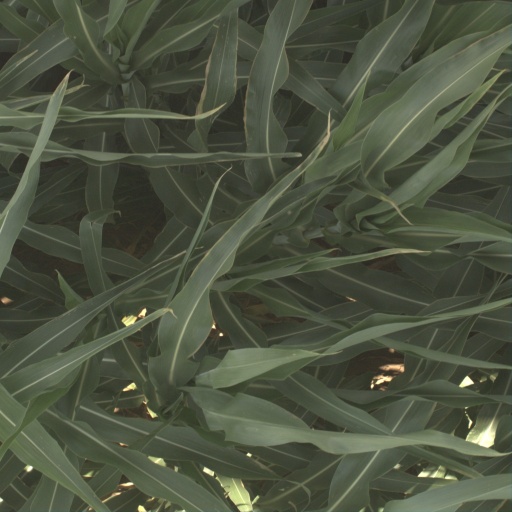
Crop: sorghum